American cuisine

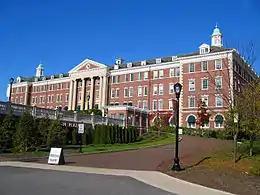
Culinary Institute of America

While the earliest cuisine of the United States was influenced by Native Americans, the thirteen colonies, or the antebellum South, the overall culture of the nation, its gastronomy and the growing culinary arts became ever more influenced by its changing ethnic mix and immigrant patterns from the 18th and 19th centuries unto the present. Some of the ethnic groups that continued to influence the cuisine were here in prior years; others arrived more numerously during "The Great Transatlantic Migration" (of 1870–1914) or other mass migrations.